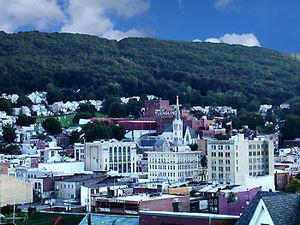
Vue de Pottsvillle (Pennsylvanie).
Le comté de Schuylkill est un comté américain de l'État de Pennsylvanie. Au recensement de 2000, le comté comptait 150 336 habitants. Il a été créé le 1ᵉʳ mars 1811 à partir des comtés de Berks et de Northampton. Il tire son nom de la rivière Schuylkill, qui y prend sa source. Le comté se situe au cœur de la région du charbon. Le siège du comté se situe à Pottsville.
Pottsville est la plus grande ville du comté de Schuylkill, en Pennsylvanie, aux États-Unis. Sa population était de 15 549 habitants en 2000.